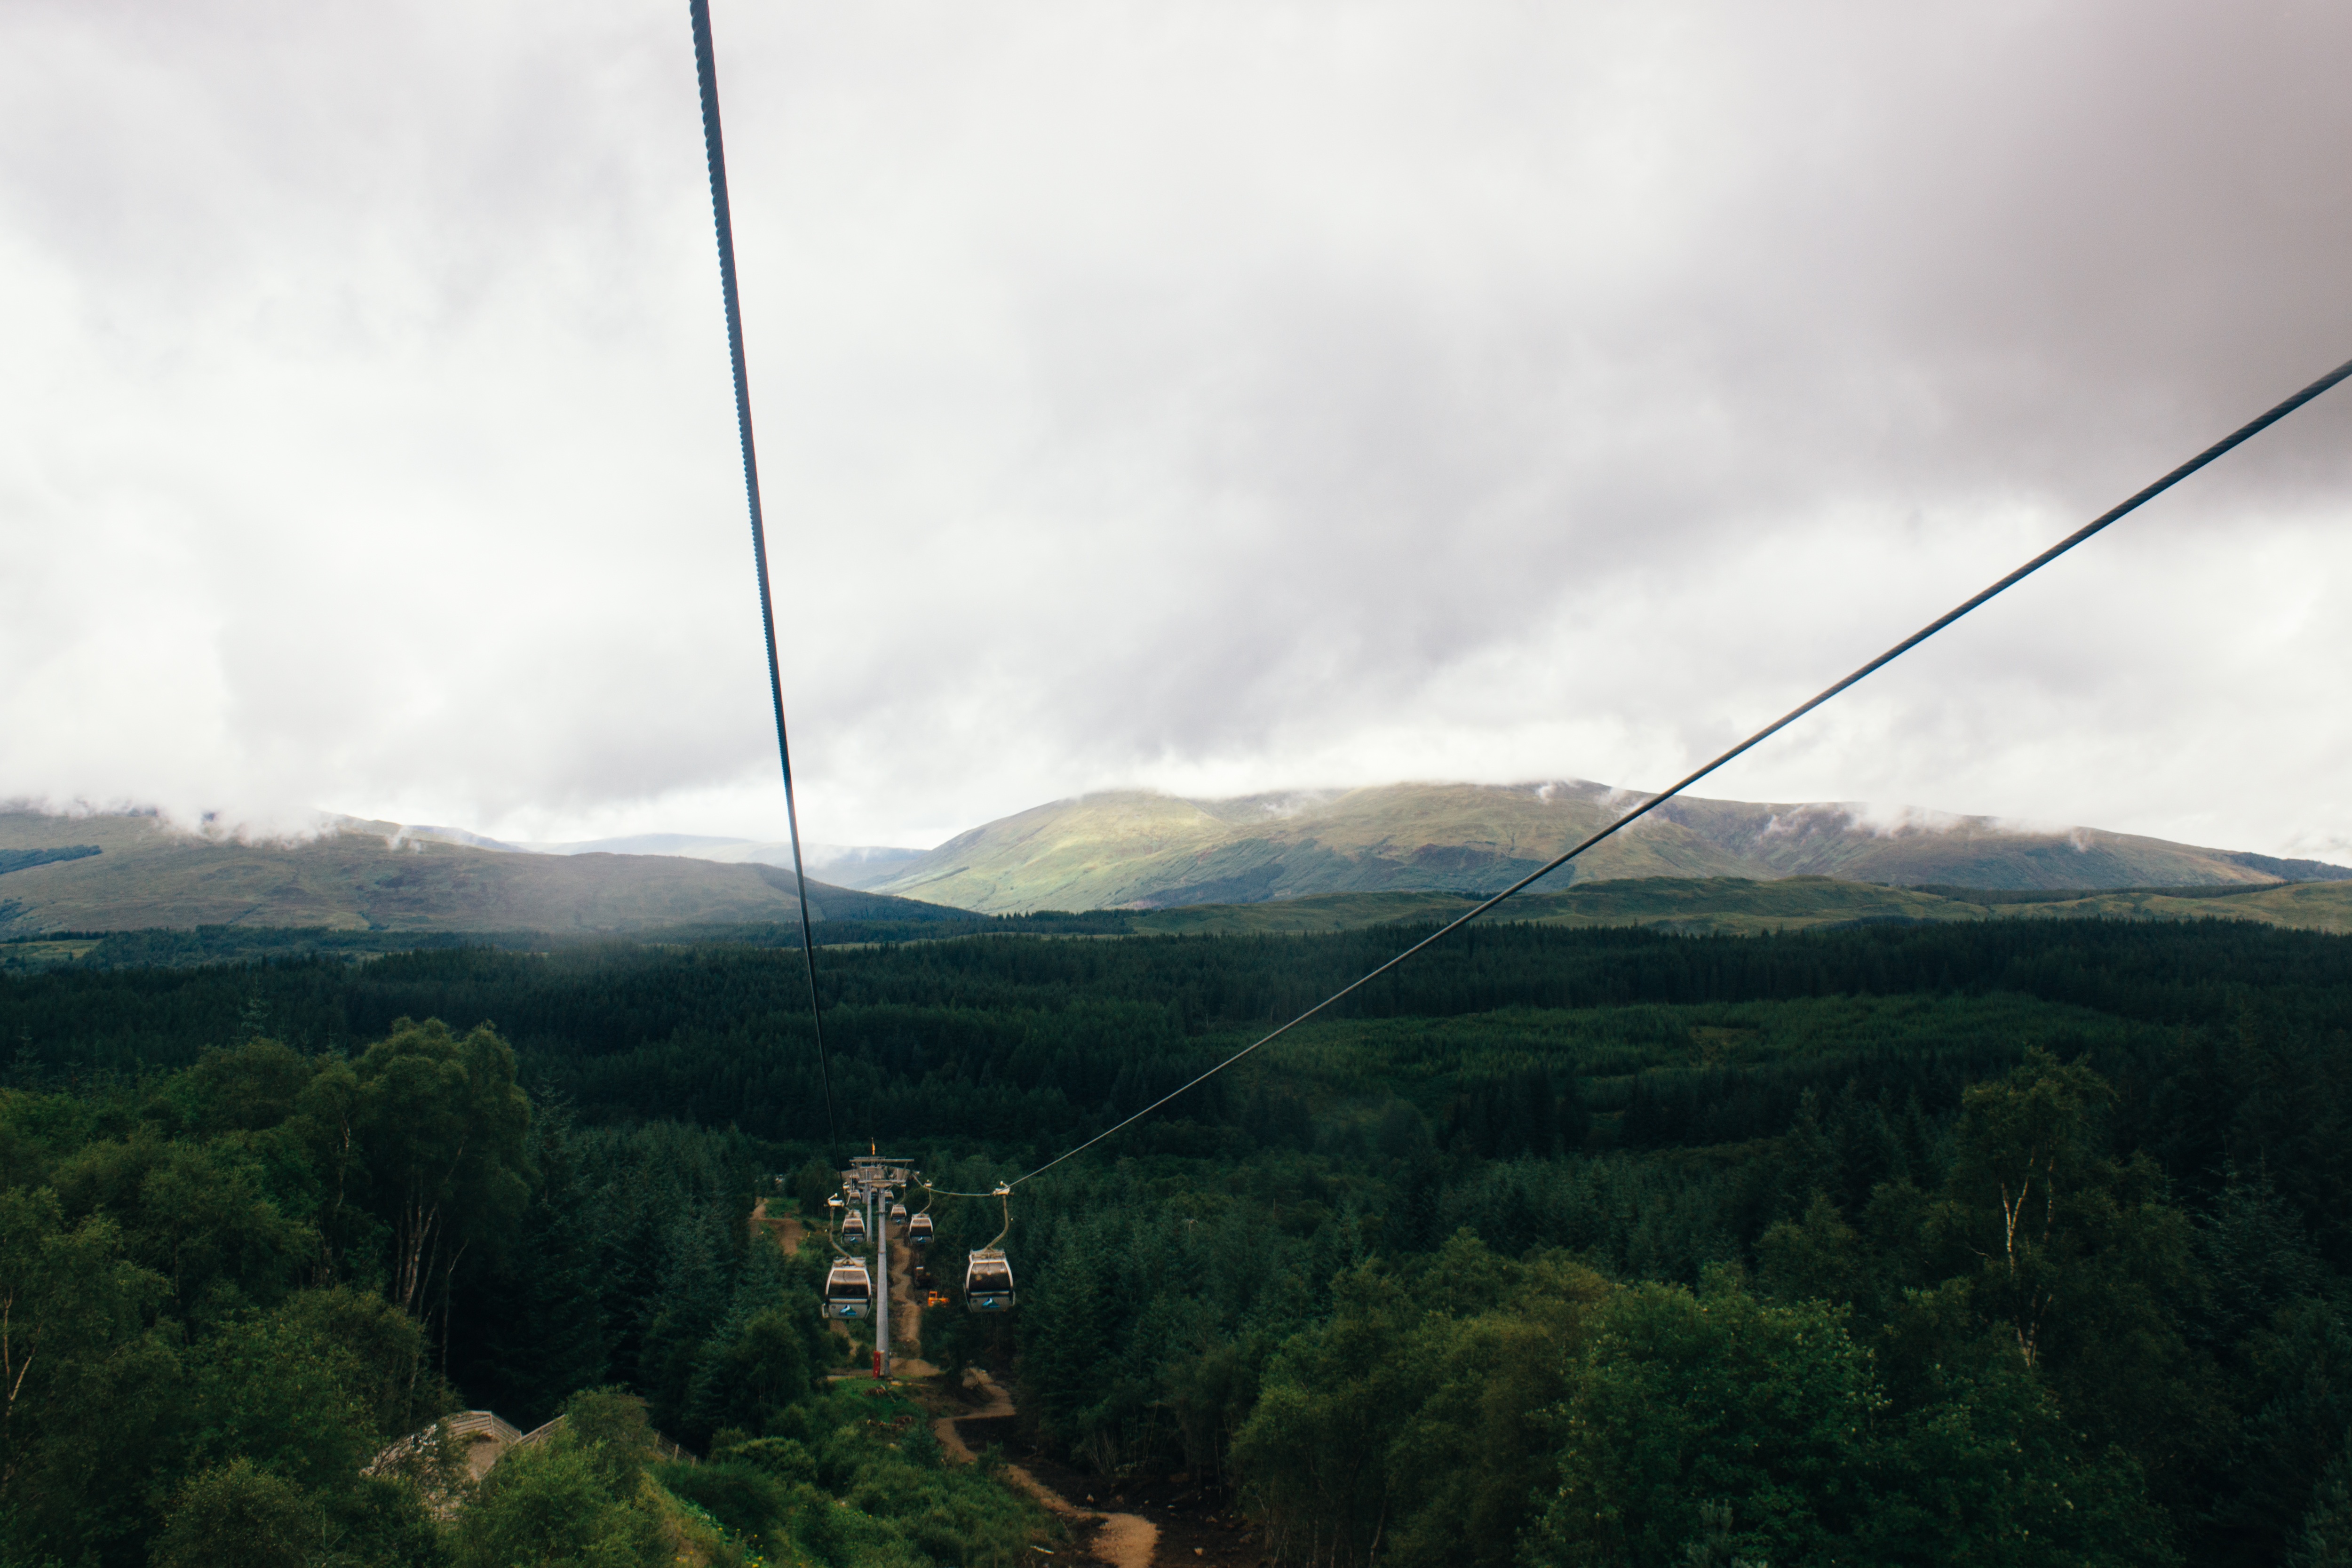
mountain, cloud, hill, mountain range, rural area, landform, geographical feature, atmospheric phenomenon, mountainous landforms